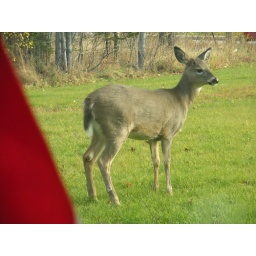
November 17, 2009. A female deer. Seen from my office. The red is from the flag in my window.